Miller Heights

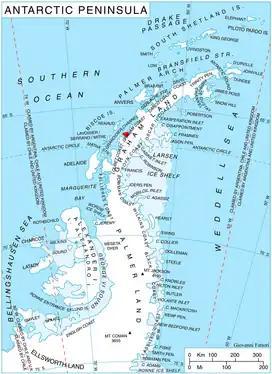
Location of Velingrad Peninsula on Graham Coast, Antarctic Peninsula.

The Miller Heights are a series of elevations extending eastward from Sharp Peak on Velingrad Peninsula, Graham Coast on the west side of Graham Land, Antarctica. The feature was roughly charted by the British Graham Land Expedition under John Rymill, 1934–37, and was named by the UK Antarctic Place-Names Committee for Ronald Miller, a Falkland Islands Dependencies Survey general assistant at Detaille Island in 1956 and leader at Prospect Point in 1957.